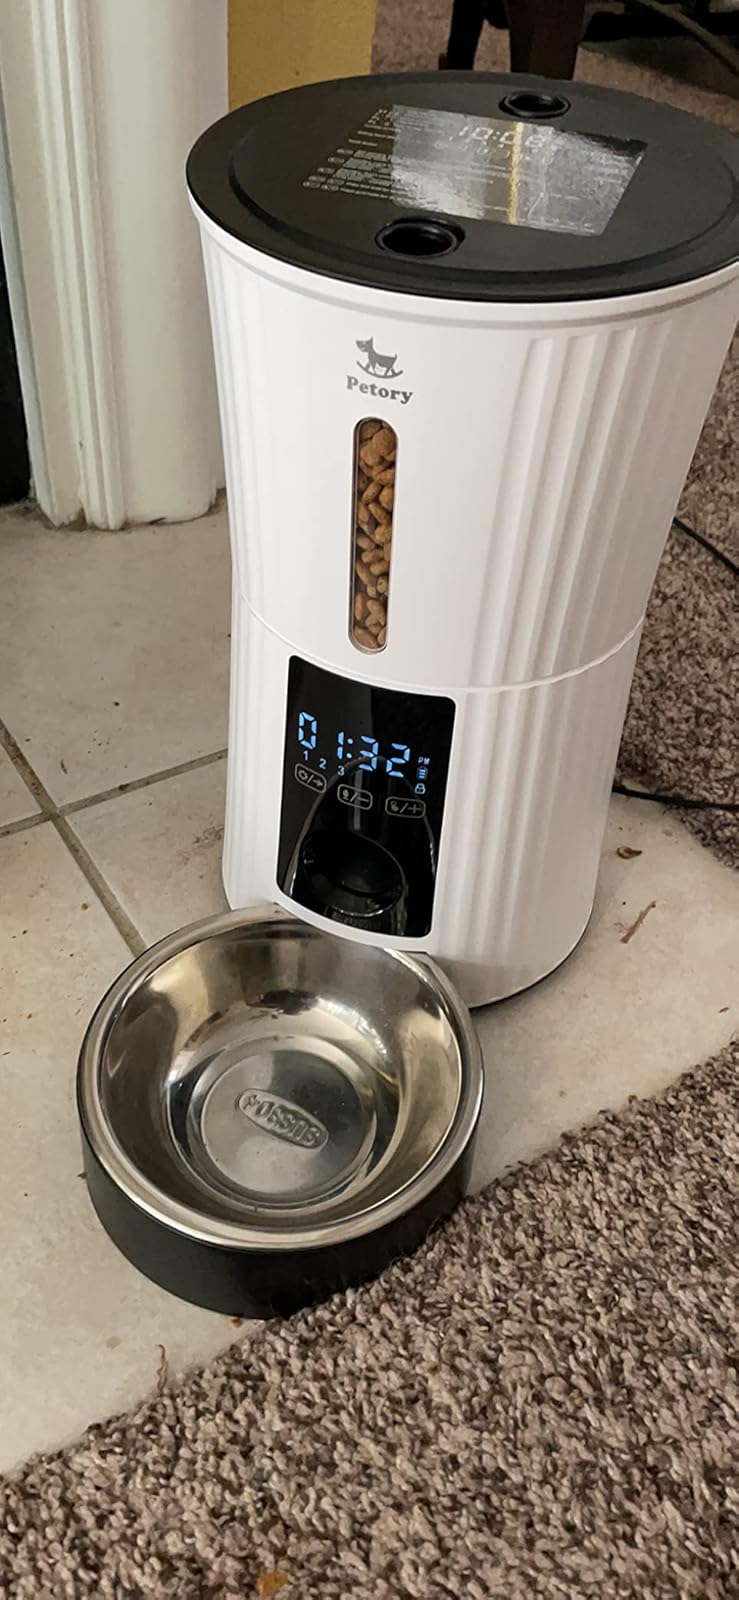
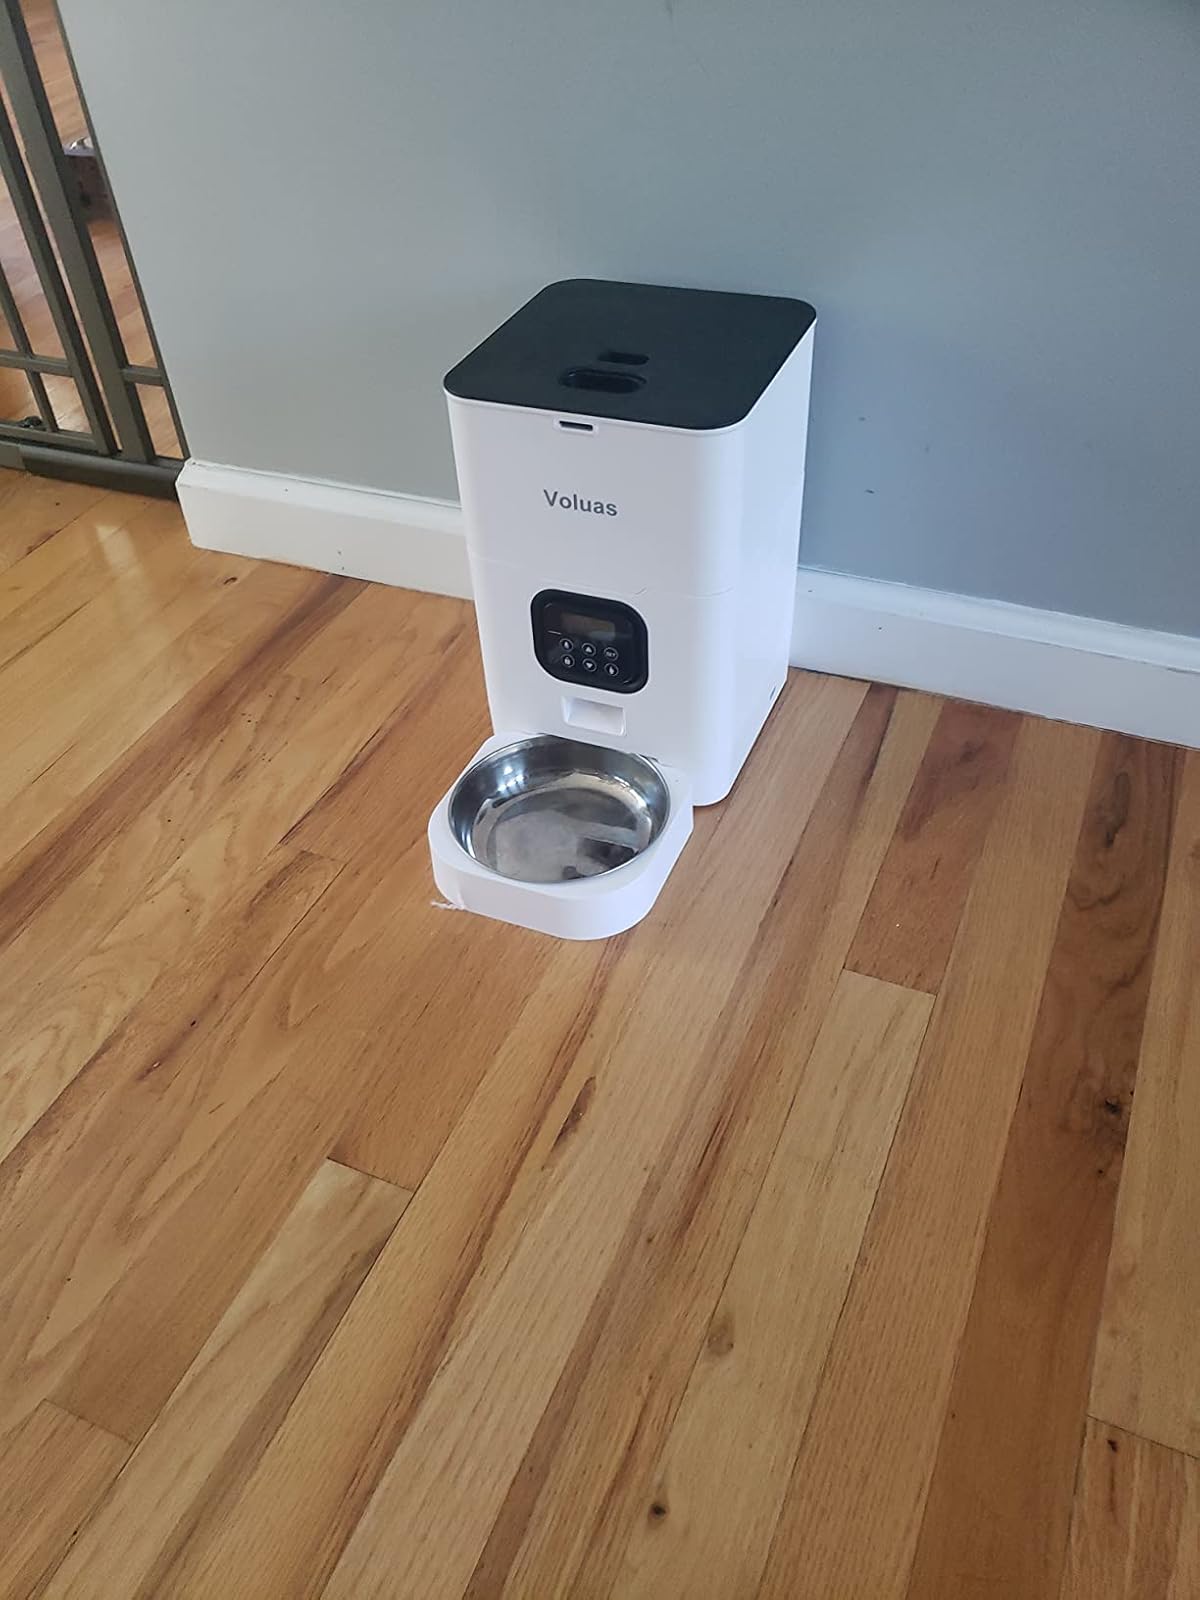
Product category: items_feeder
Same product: no